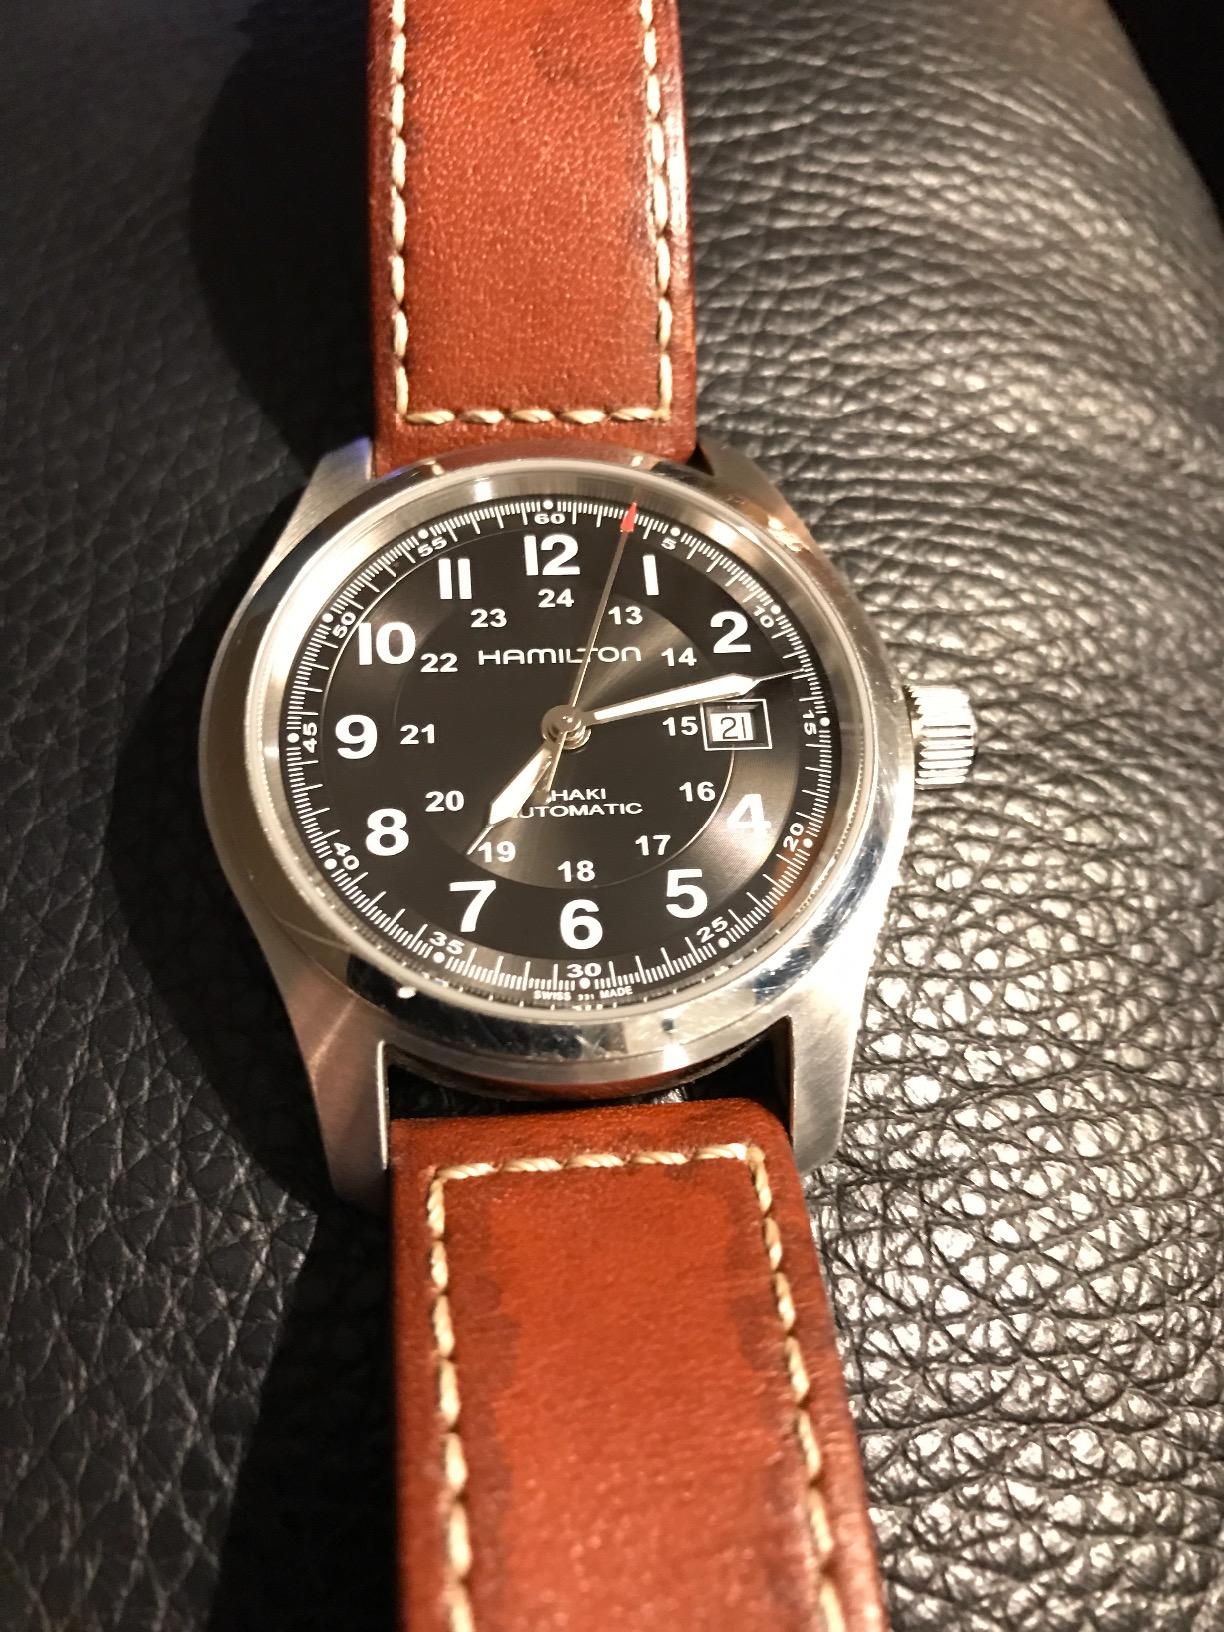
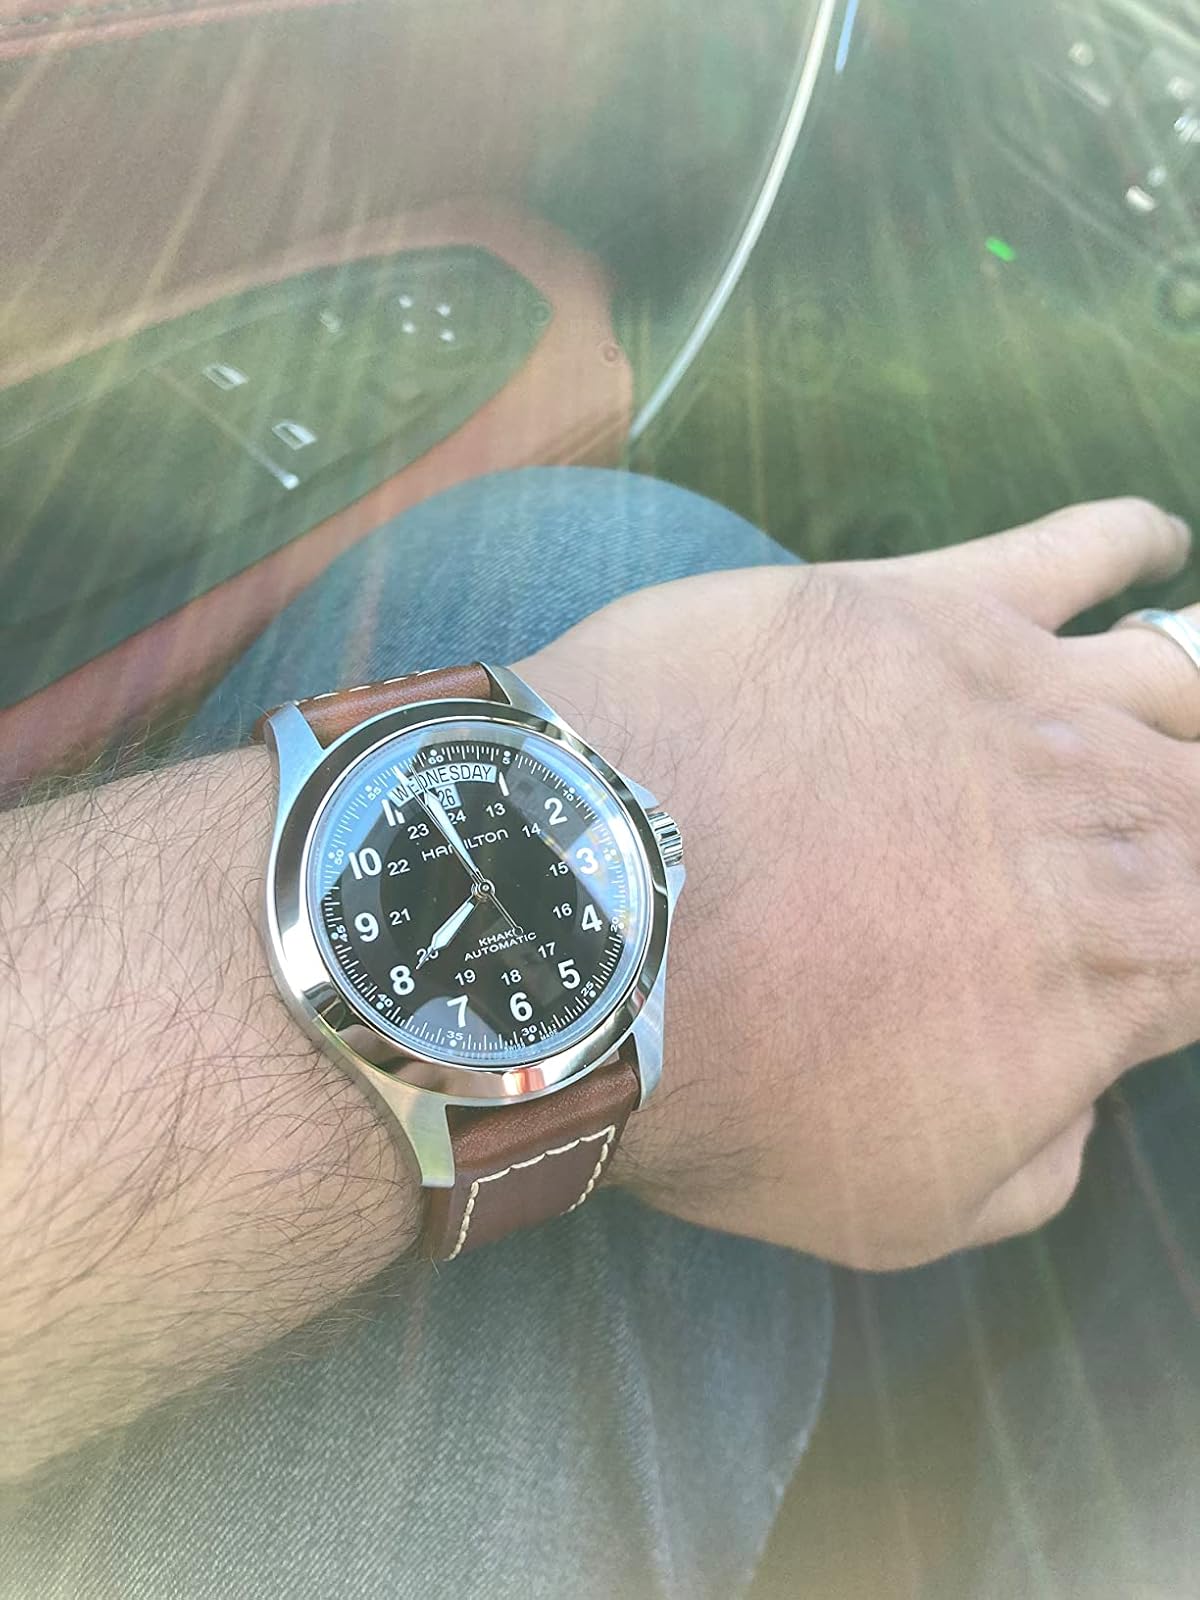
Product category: accessories_watch
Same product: no